Derby Canal

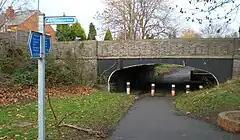
The former canal at Shelton Lock, now a footpath

From Swarkestone the line of the canal can be followed into Derby as far as Wilmorton although the only recognisable canal features are the chambers of Fullen's and Shelton Locks and the bridges under Chellaston Road (pictured) and London Road. Route 6 of the National Cycle Network (NCN 6) follows this part of the canal.